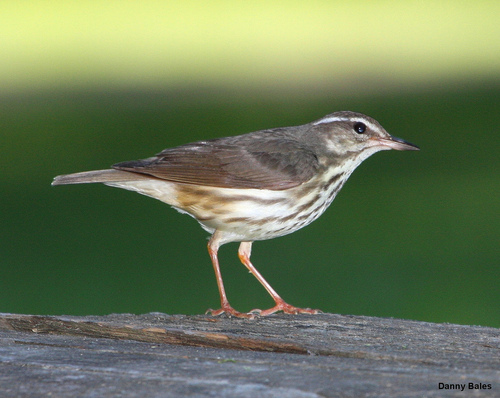
this bird has a long tarsus and bill, with dark grey wings.
a small bird with brown wings with a flat bill, and black eyeshis colorful bird has a speckled belly and breast, brown wings and orange tarsus and feet.
a small bird with a pointed bill and a multiple colored belly and gray feathers.
this bird has a leopard spotted belly with the most of the bird a dark brown.
this bird is white with brown and has a long, pointy beak.
this is a small gray bird with a white belly and breast that have gray stripes.
this bird is white with brown and has a very short beak.
a small bird with a flat bill and black eyesa very small bird with a white breast and belly with a few brown stripes, its wings are light brown, and it has a short and narrow bill.
Species: Louisiana Waterthrush